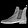
Label: Ankle boot